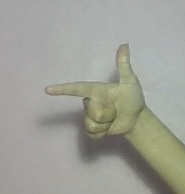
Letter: yaa